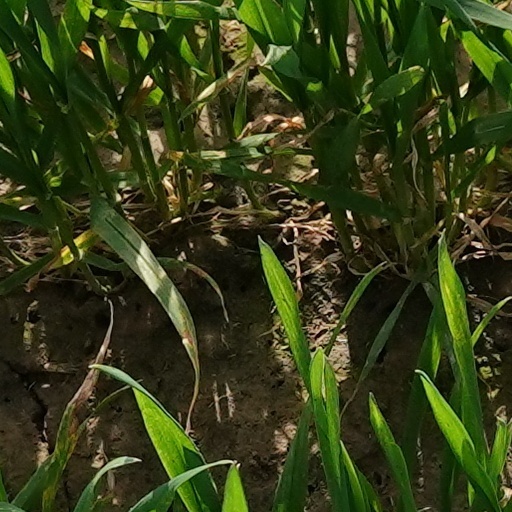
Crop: wheat